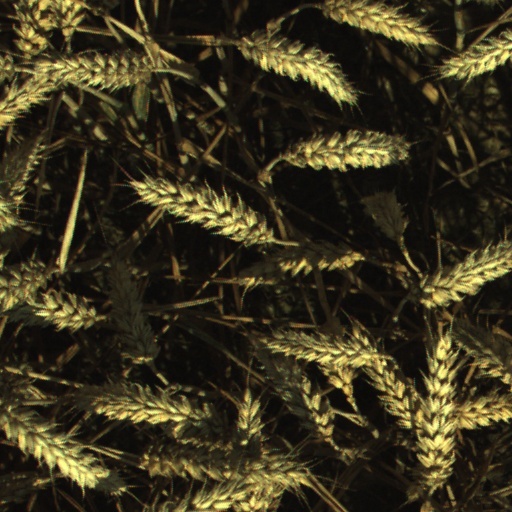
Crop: wheat